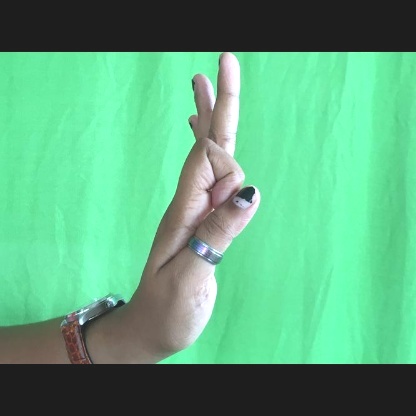
Mudra: Aralam